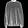
Label: Pullover